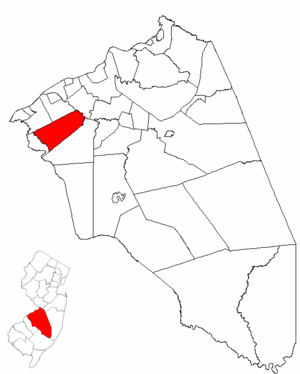
Moorestown est une localité du Comté de Burlington dans l'état du New Jersey aux États-Unis.